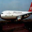
Label: airplane